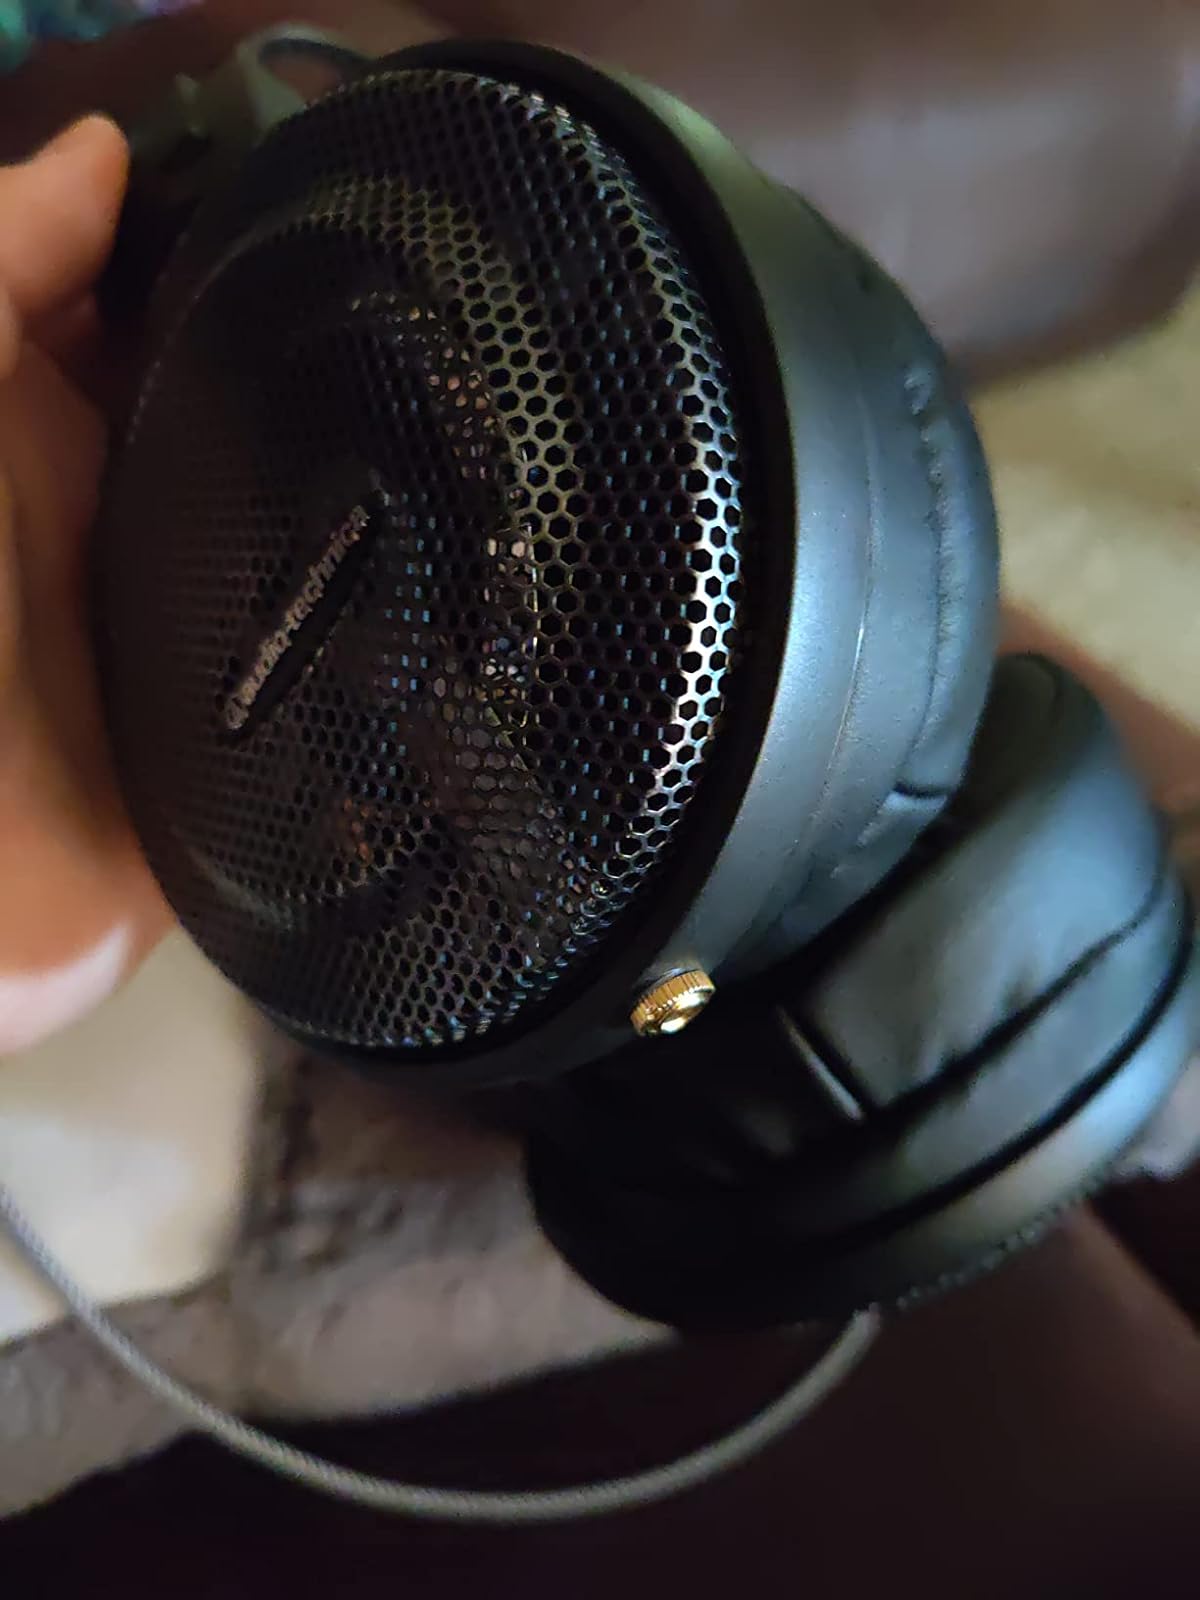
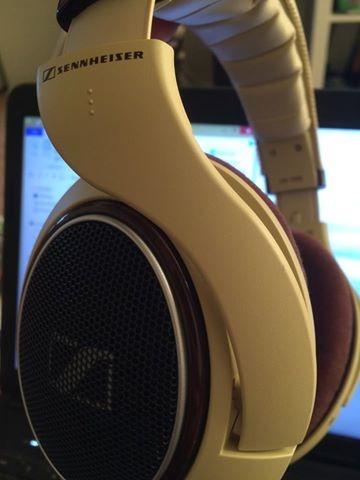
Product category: headphones
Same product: no